St Alban's, Five Dock

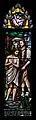
Stained glass window depicting Jesus' baptism, at St Alban's Anglican Church, Five Dock, New South Wales, Australia. The inscription reads "THE HOLY SPIRIT DESCENDED ON HIM" and "In Loving Memory of Sarai Jane, Beloved Wife of Rev. W. T. Price, and Mother of Wilma, Max, John and Beryl, Called Home May 6th 1955. She is 'With Christ, Which is Far Better'."

St Alban's is known for having particularly notable stained-glass windows due to their artistic design and long history. To supplement the construction of the current church, three stained-glass windows were donated by Mr W. R. Crocker, in memory of his father and uncle, William and John Crocker.